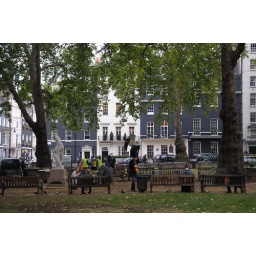
Rumor has it that the blue white and blue building in the background is the most haunted building in London.